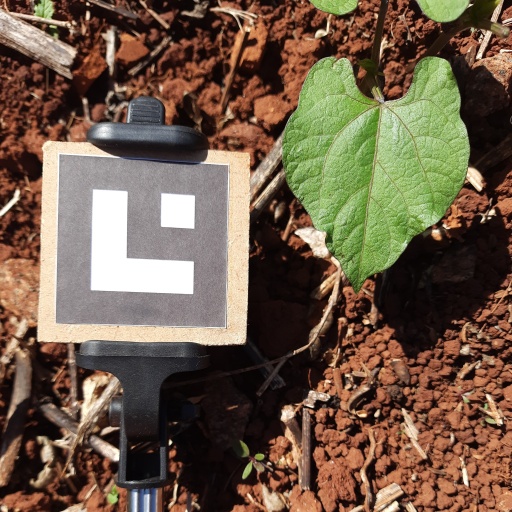
Observations: wavy surface, no eating holes, under sunlight